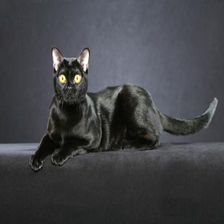
Species: cat
Breed: Bombay